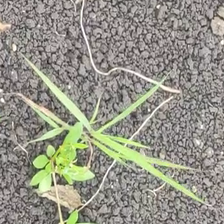
Weed species: Digitaria_SP_(Digitaria Sanguinalis )